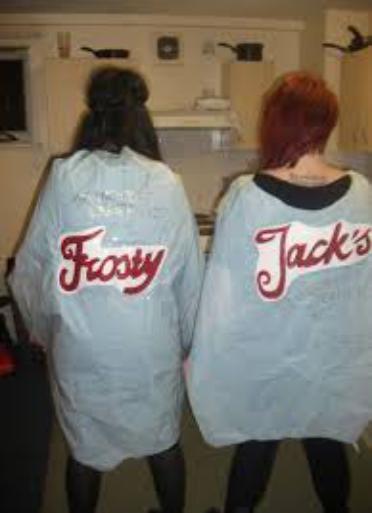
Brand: Frosty Jack Cider
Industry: Food